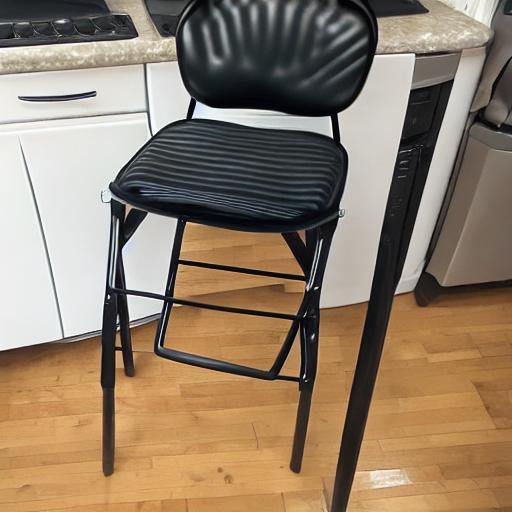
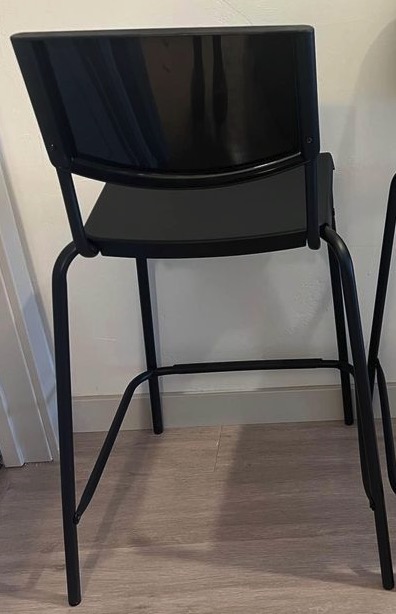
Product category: stool
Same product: no